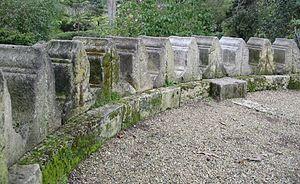
L'expression « grands travaux inutiles » désigne, depuis le milieu des années 1980, des réalisations de grandes infrastructures qui se sont avérées a posteriori économiquement et/ou écologiquement contre-productives, inutiles ou déficitaires. Sont apparues au début des années 2010 les expressions « grands projets inutiles » et « grands projets inutiles et imposés », qui désignent des projets en cours, dont l'utilité est remise en cause a priori par les opposants à ces derniers.
William Randolph Hearst, né à San Francisco le 29 avril 1863 et mort à Beverly Hills le 14 août 1951, est un homme d'affaires américain, magnat de la presse écrite.
L'abbaye Santa María de Óvila est une abbaye cistercienne située dans la commune de Trillo, dans la province de Guadalajara. Fondée, suivant les sources, en 1175, 1181 ou 1186 par l'abbaye Sainte-Marie de Valbuena, elle ferme ses portes en 1835 lors du désamortissement.